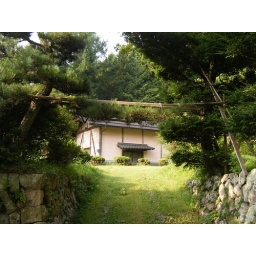
Some photos from Yamaguchi-san's summer house in the mountains outside of Nagano.